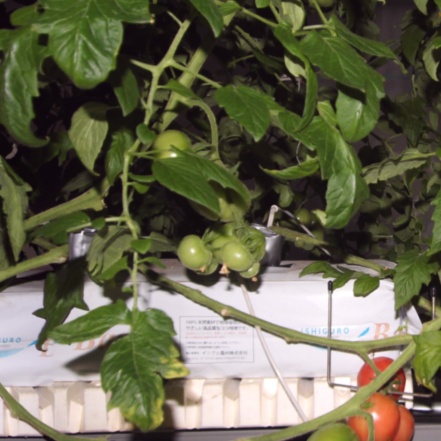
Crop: tomato